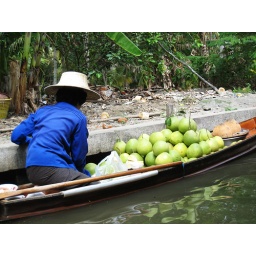
One of the boats in the floating market